Performing arts in New Zealand

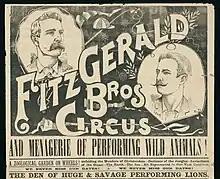
Fitzgerald Bro(ther)s Circus and menagerie of performing wild animals (Recto. 1894). (21064658294) (cropped)

Blerta was a musical and theatrical collective from 1971 until 1975 that travelled around New Zealand. Red Mole was an alternative theatre company established in 1974, who also toured around New Zealand at various times.